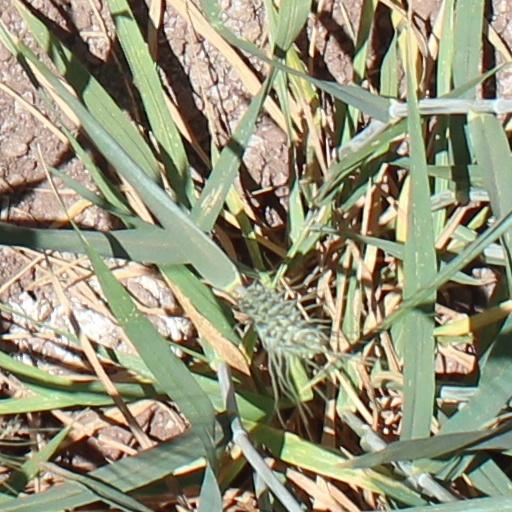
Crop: wheat